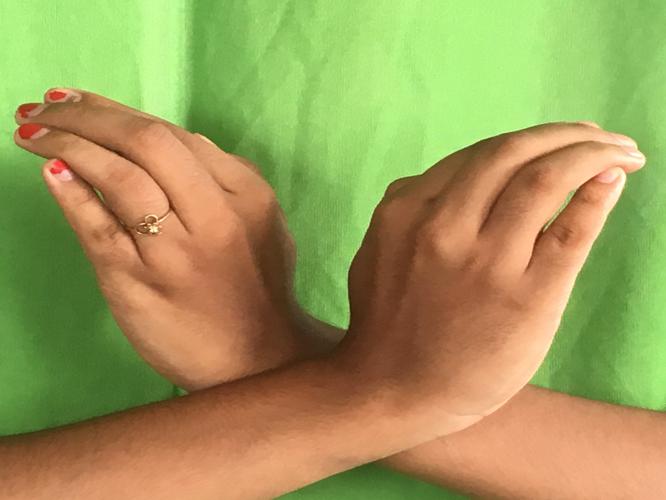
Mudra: Nagabandha
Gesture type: double_hand